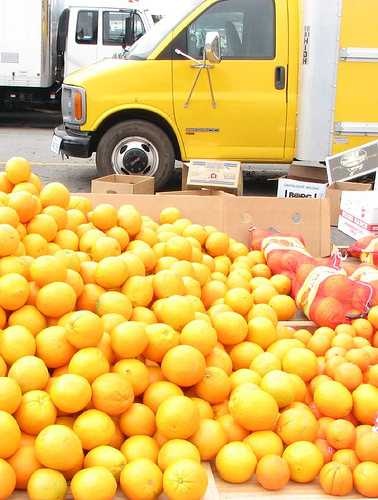
Label: Orange